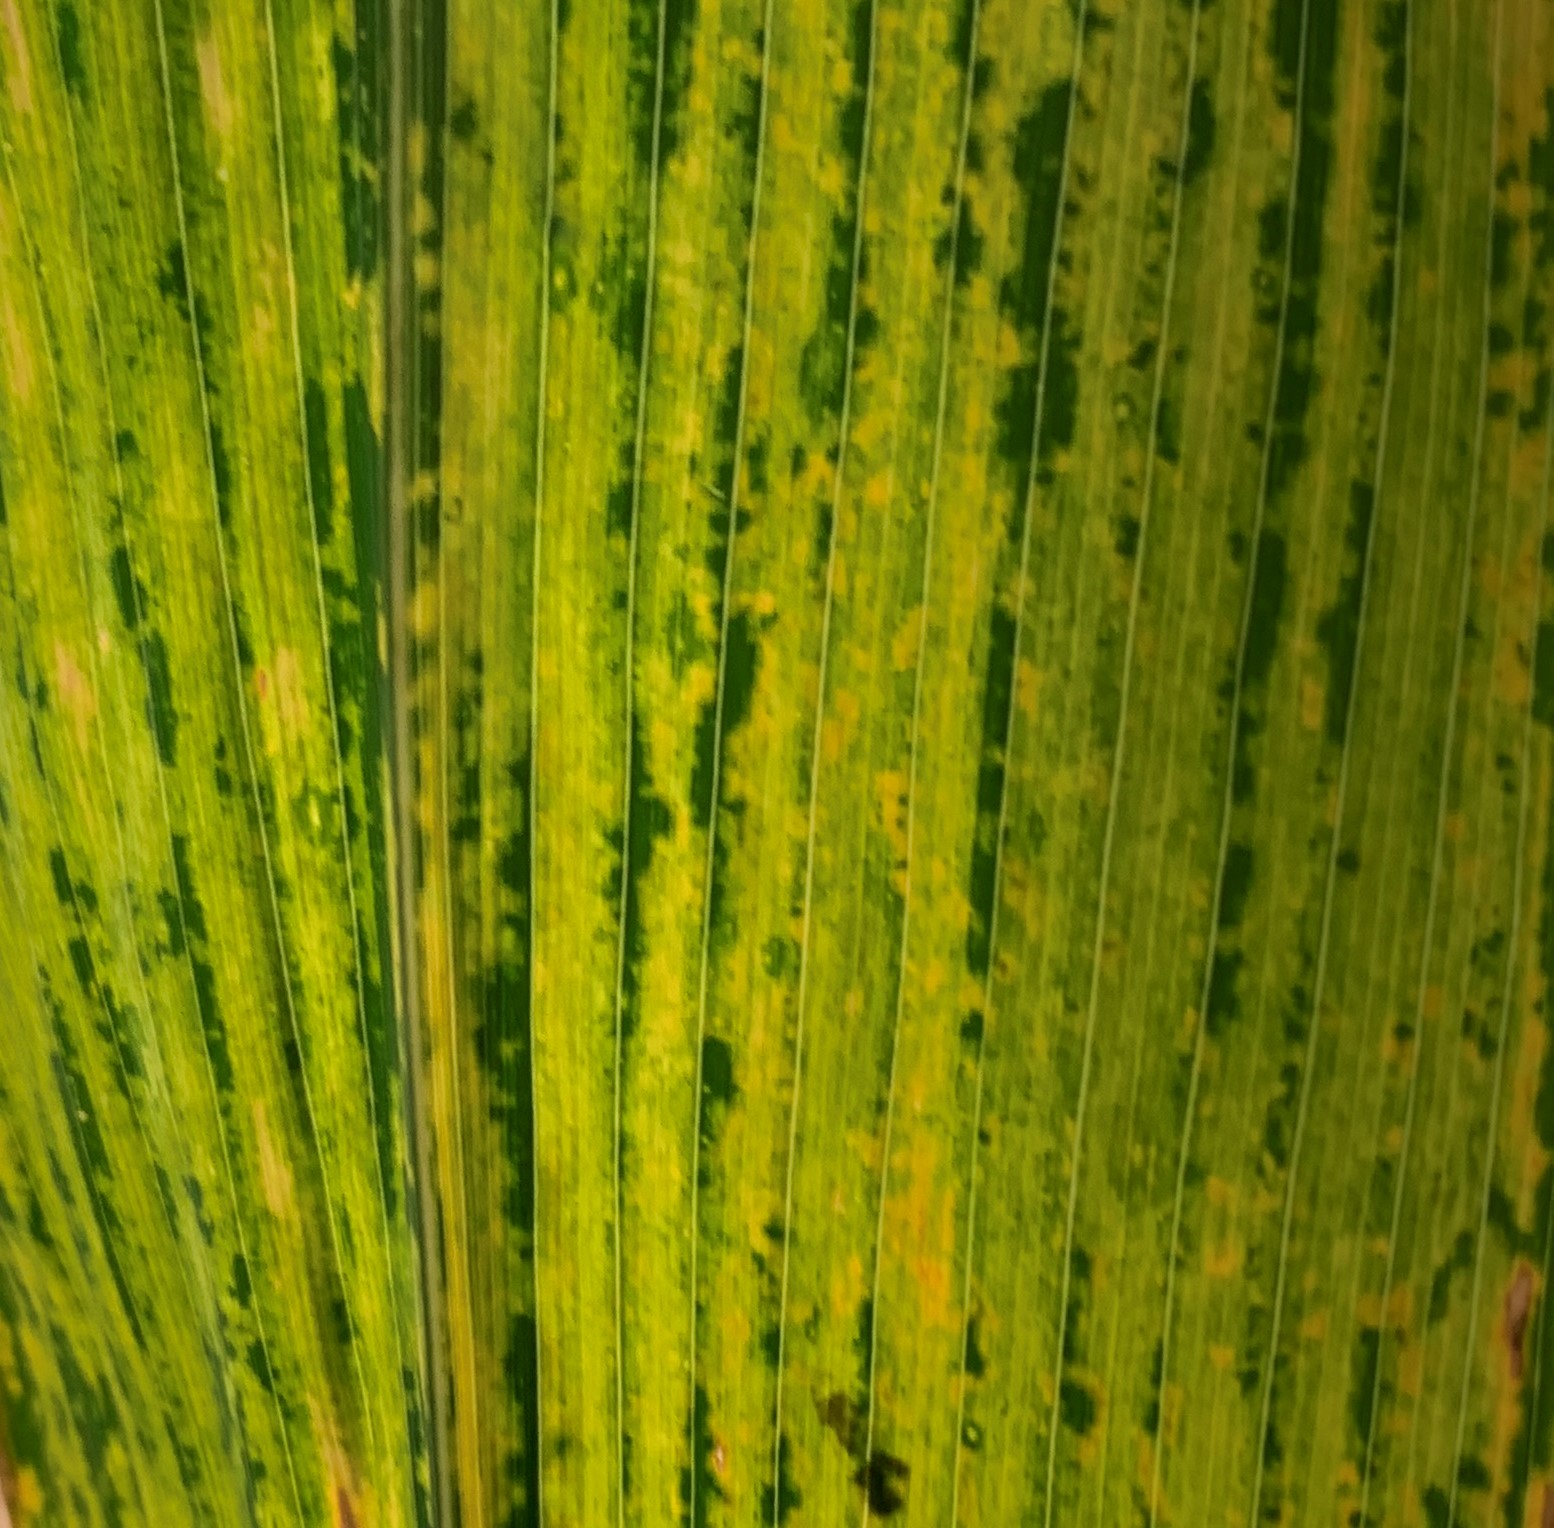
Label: MLN